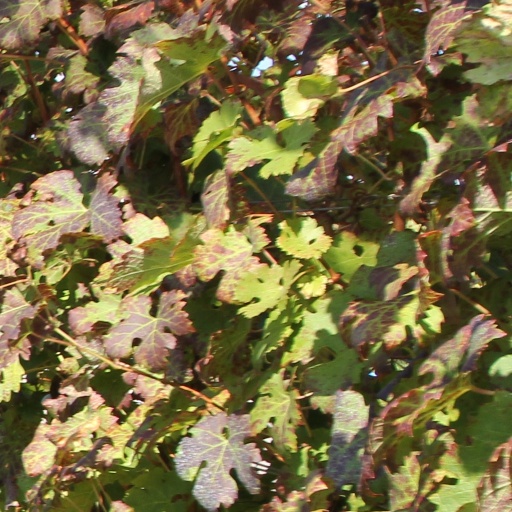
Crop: grape